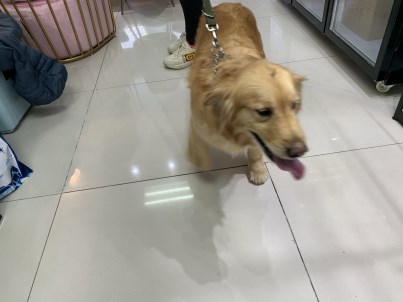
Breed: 5355-n000126-golden_retriever